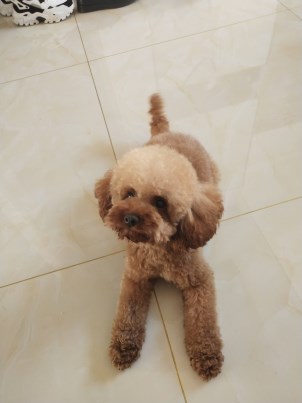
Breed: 7449-n000128-teddy